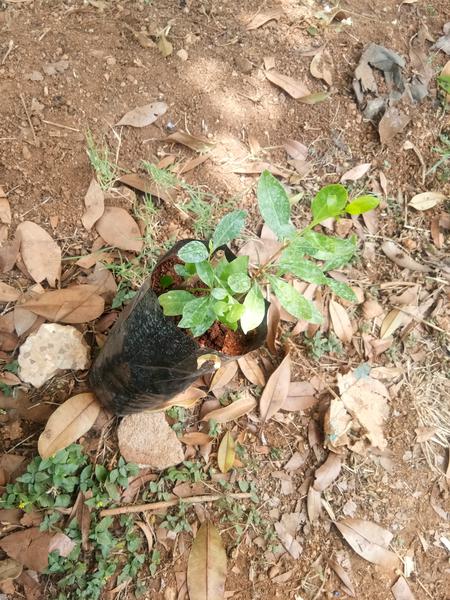
Plant: Henna